List of political families in Lebanon

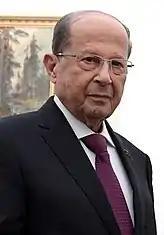
Michel Aoun, former president of the republic

The Aoun family is a Maronite family that was recently established as political via Michel Aoun's daughters. Aoun's second child, Claudine Aoun, married politician and former brigadier general, Chamel Roukoz. The third, Chantal, is married to Gebran Bassil, whom she met at an FPM conference in Paris in 1996. He served as a minister in different cabinets, and succeeded Aoun as president of the Free Patriotic Movement in 2015. Michel's nephew, Alain Aoun, is a Member of Parliament, elected in 2009, 2018 and 2022.